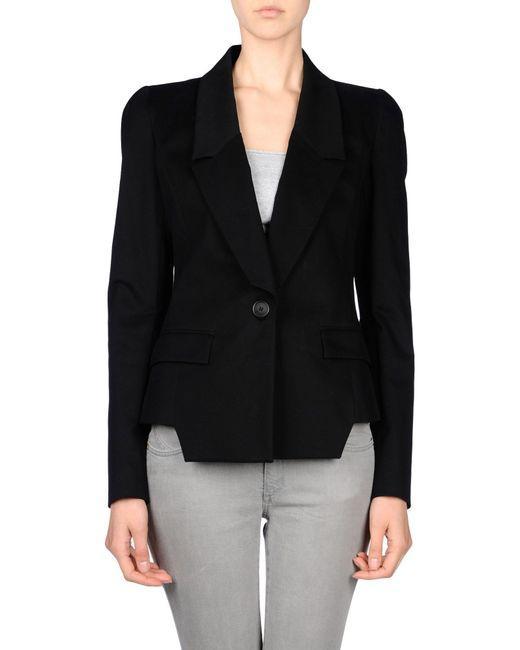
Schwarzer Mantel Langarm für Damen